Mikhail Youzhny career statistics

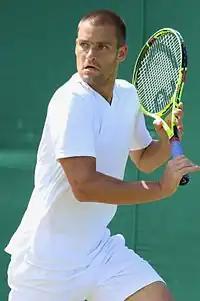
Youzhny at 2016 Wimbledon Championships

Mikhail Youzhny is a former professional tennis player from Russia who has won ten ATP singles titles, and nine ATP doubles titles in his career. During his junior career, Youzhny peaked at number 20 in the world junior rankings in early 2000, the year after reaching the boys' singles final at the 1999 Australian Open, losing to Kristian Pless of Denmark. He turned professional later in 1999, winning four futures tournaments to start his career. He started played on the ATP Challenger Circuit the same year, and won his first Challenger tournament in July 2000 against Jan Frode Andersen from Norway. While he debuted at the ATP World Tour in 1999, Youzhny won his first ATP title in July 2002 at the Mercedes Cup against Guillermo Cañas from Argentina.